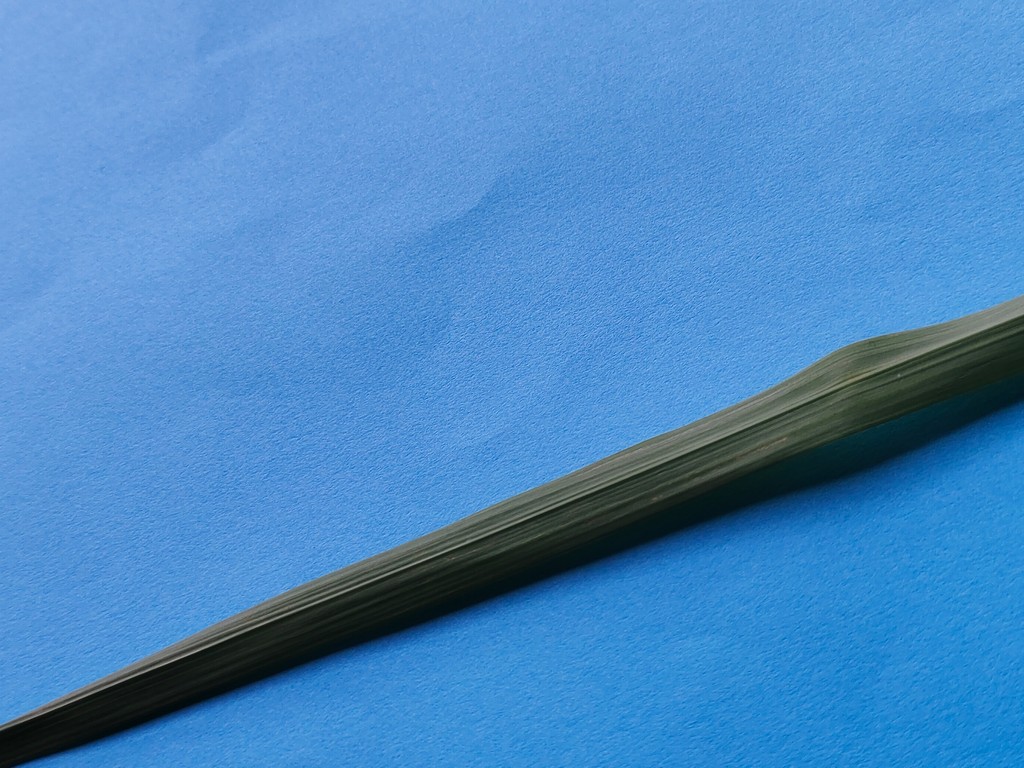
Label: Healthy